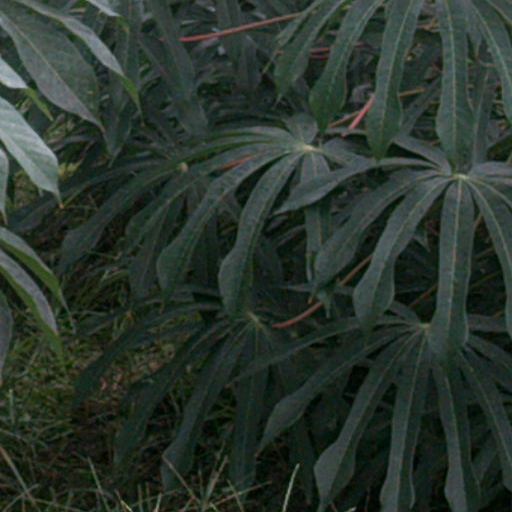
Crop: cassava